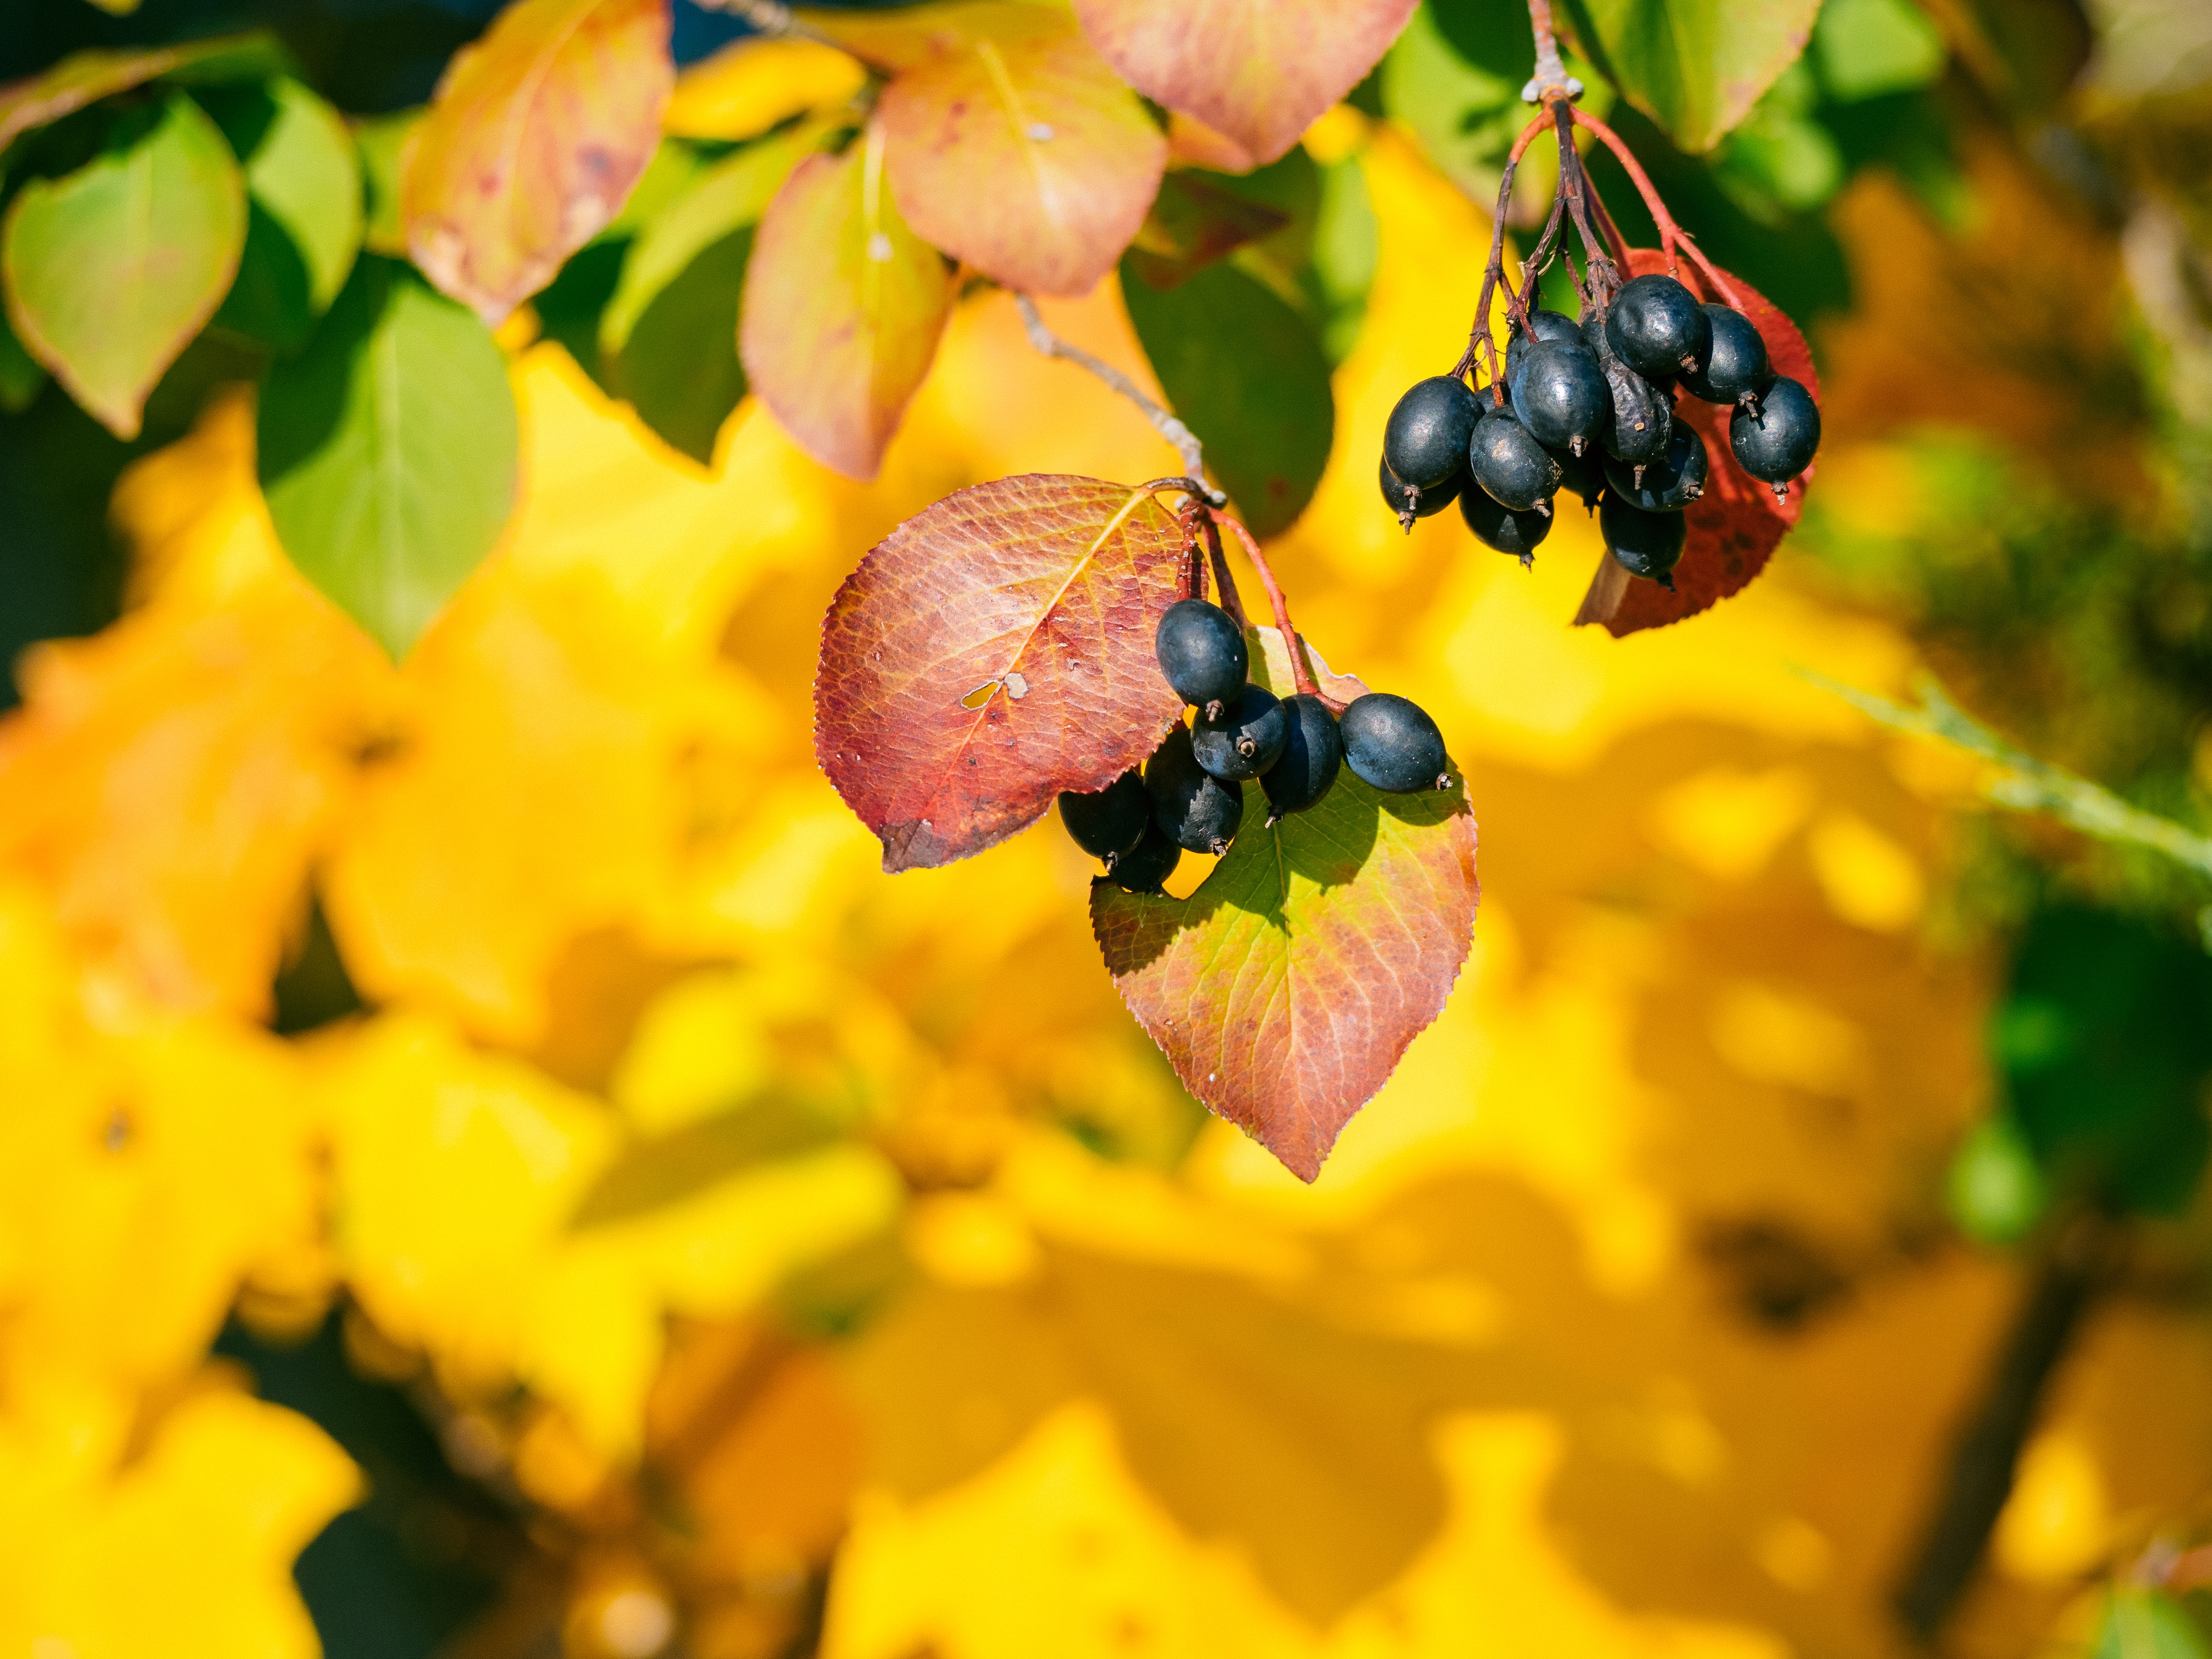
tree, nature, branch, blossom, plant, photography, fruit, leaf, flower, food, produce, insect, autumn, botany, yellow, flora, season, fauna, invertebrate, wildflower, close up, shrub, bee, macro photography, flowering plant, honey bee, land plant, membrane winged insect